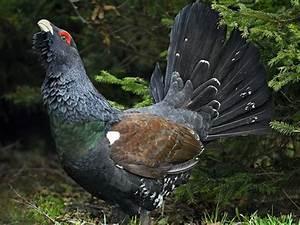
chicken